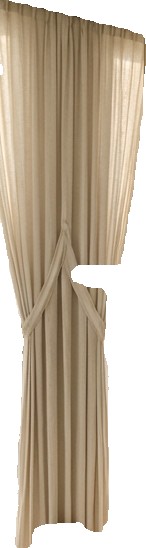
Surface category: curtain